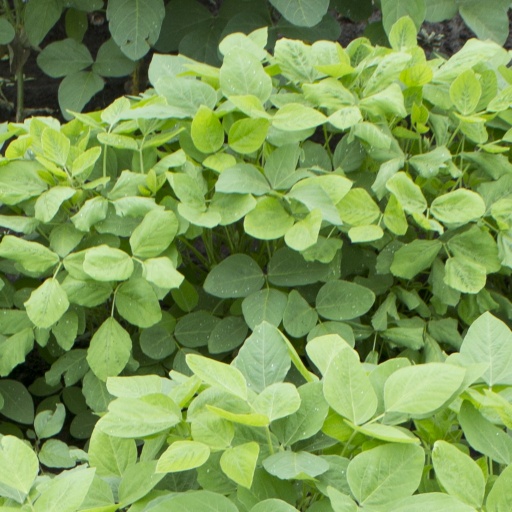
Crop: soybean